Tesla, Inc.

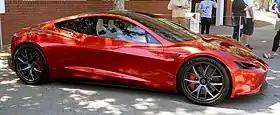
Tesla Roadster prototype

The Tesla Semi is a Class 8 semi-truck by Tesla, Inc. with a tri-motor, rear-wheel drive layout. Tesla claims that the Semi has approximately three times the power of a typical diesel semi truck, and a range of . Two prototype trucks were first shown in November 2017 and initial deliveries were made to PepsiCo on December 1, 2022. Tesla stated in April 2024 that it plans full production in late 2025.